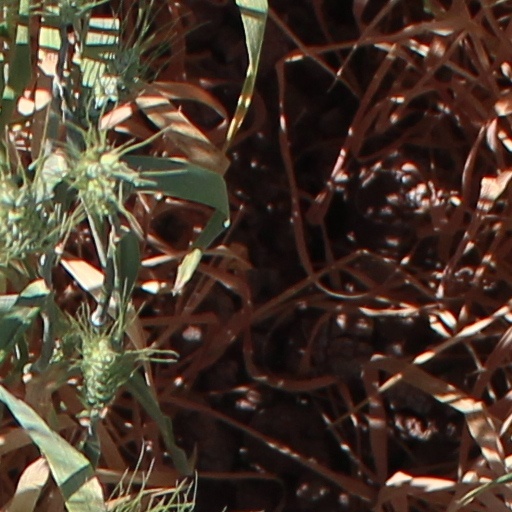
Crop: wheat